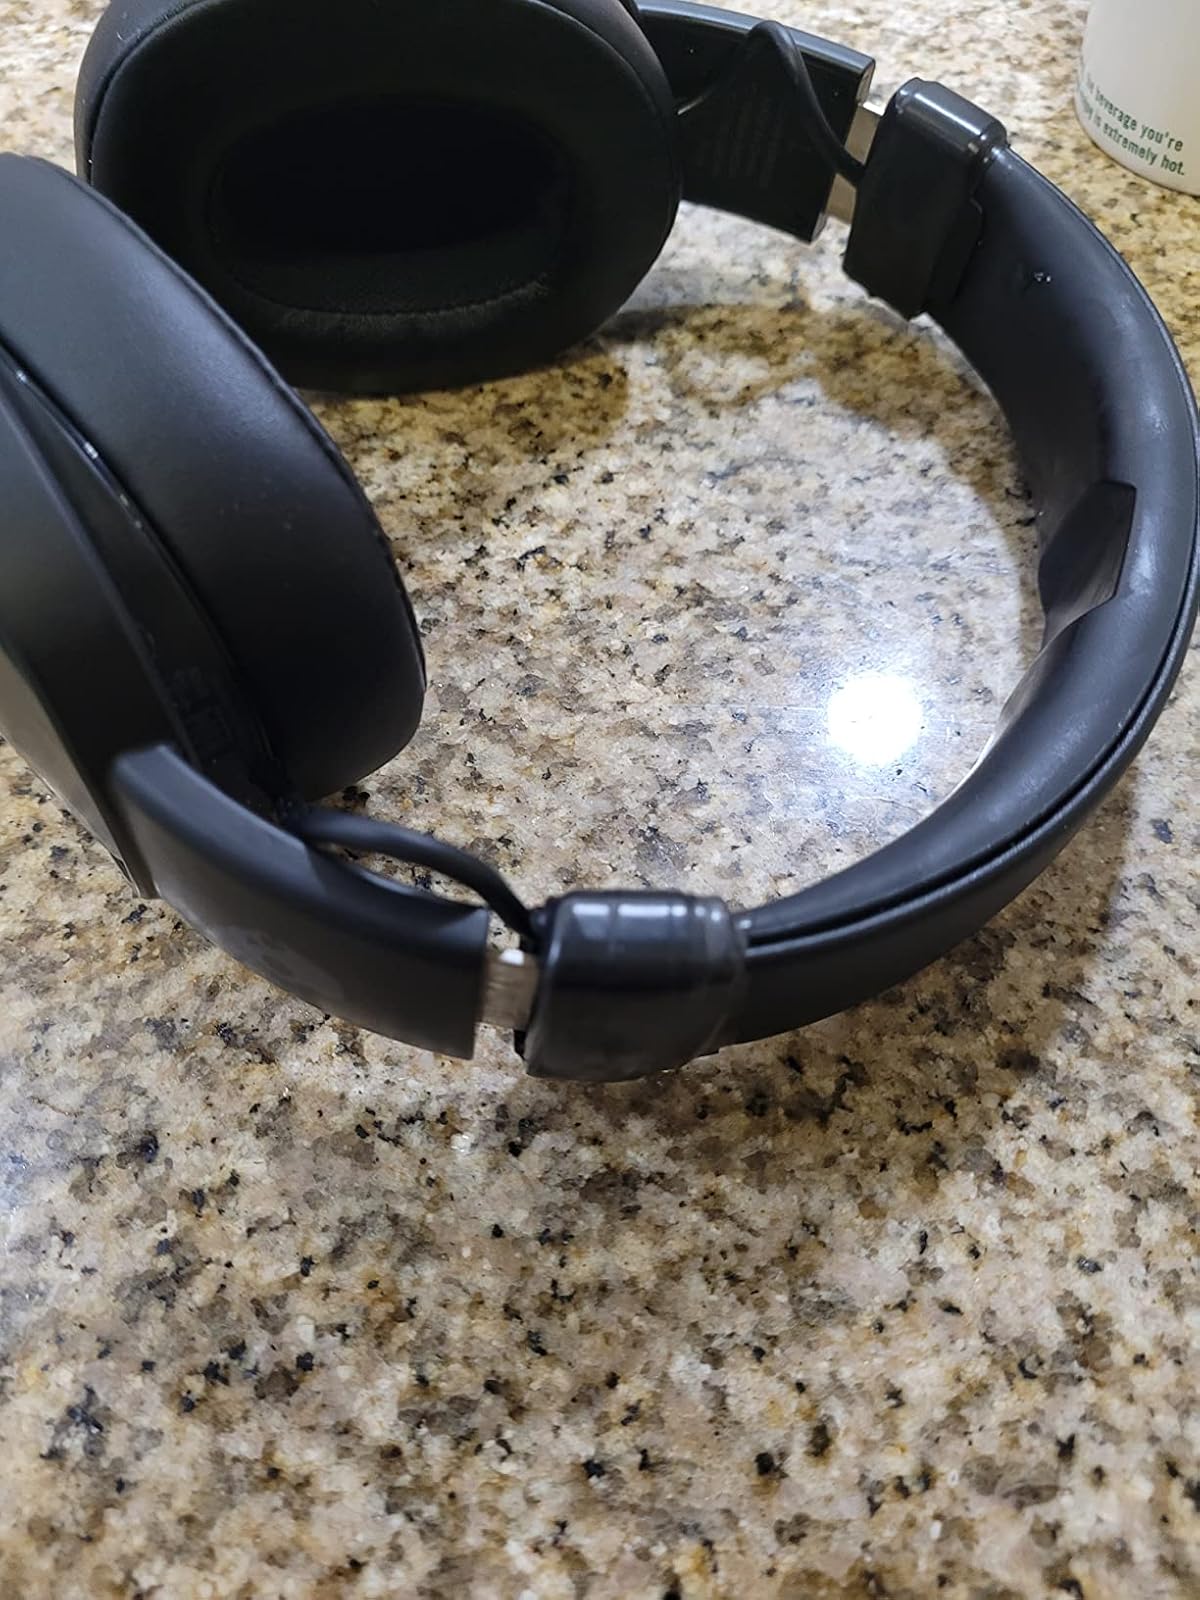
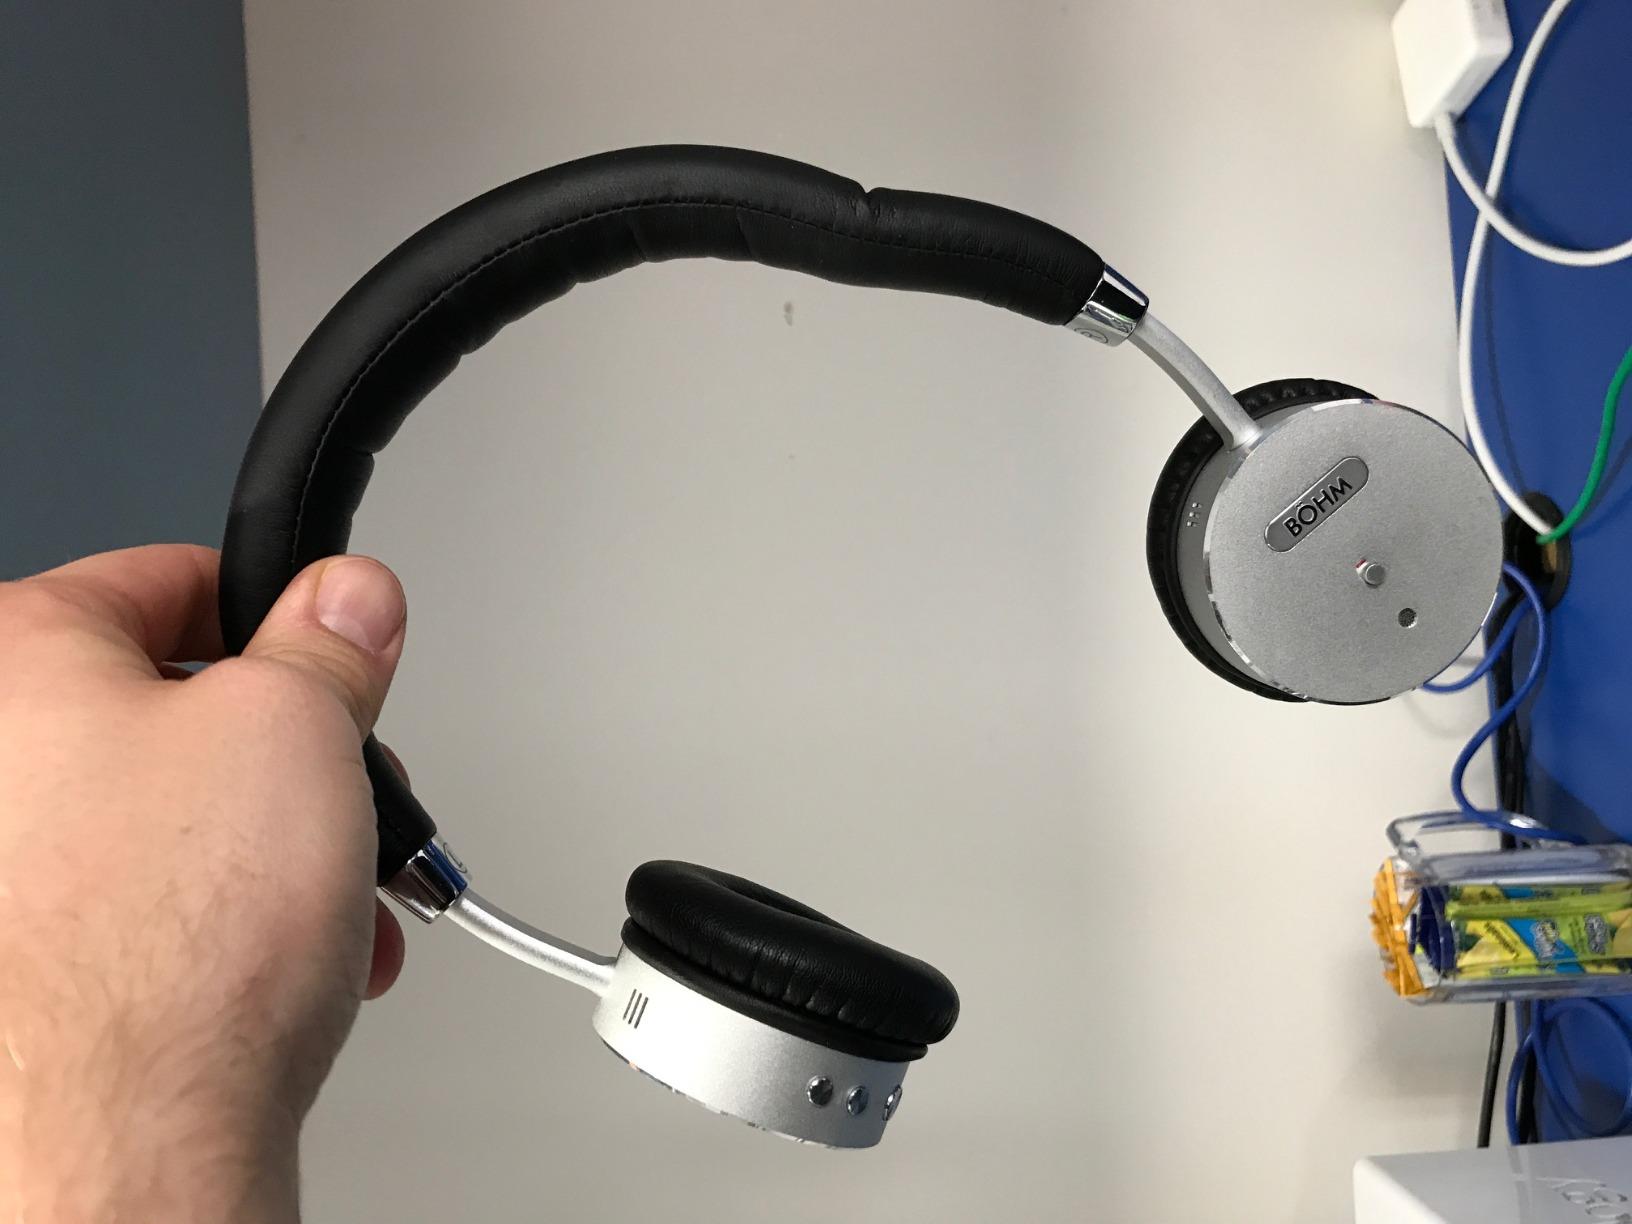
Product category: headphones
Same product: no